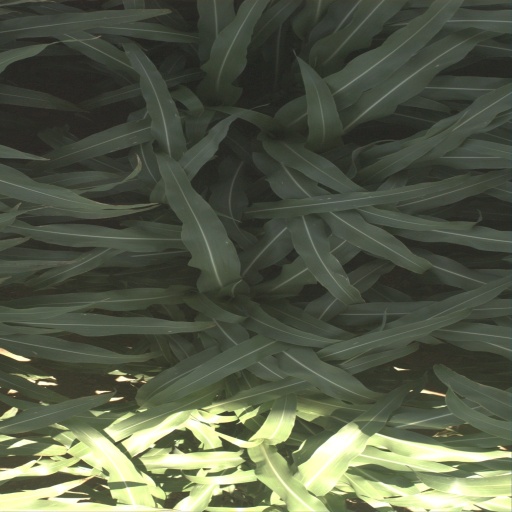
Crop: sorghum